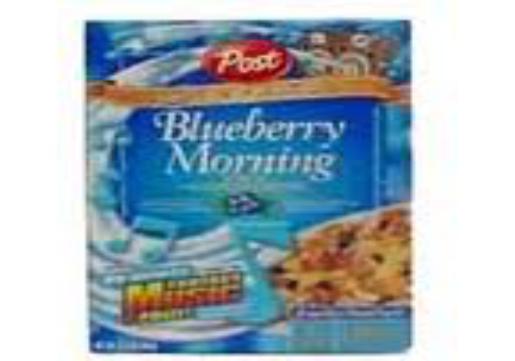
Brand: Blueberry Morning
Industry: Food